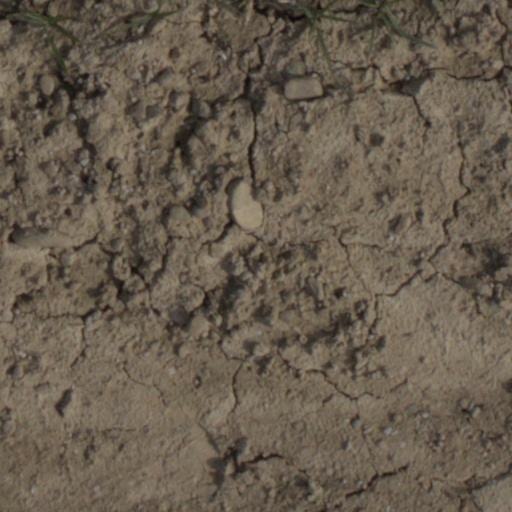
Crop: wheat